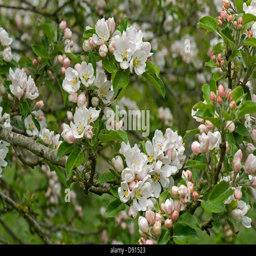
blossom on an apple tree in a spring garden